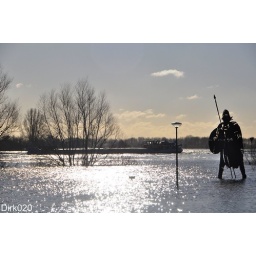
The Roman Warrior is now standing in the Lower Rhine, protecting the ships passing by